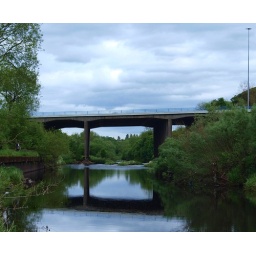
last bridge on the river avon just before it joins the clyde near strathclyde park.